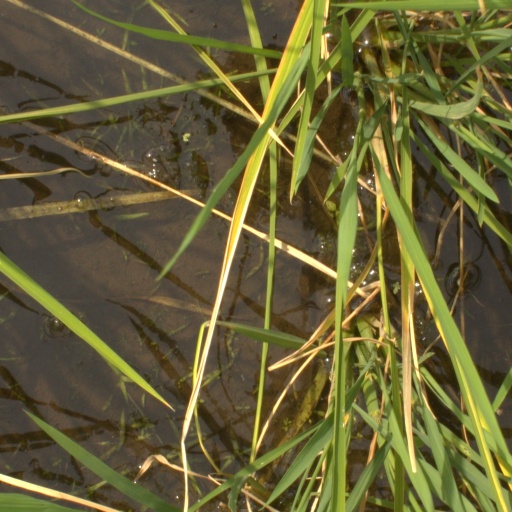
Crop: rice